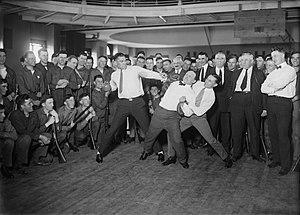
Benny Leonard est un boxeur américain né le 17 avril 1896 à New York et mort le 18 avril 1947.